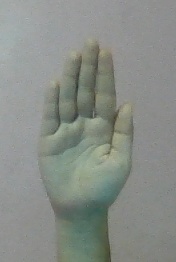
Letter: seen